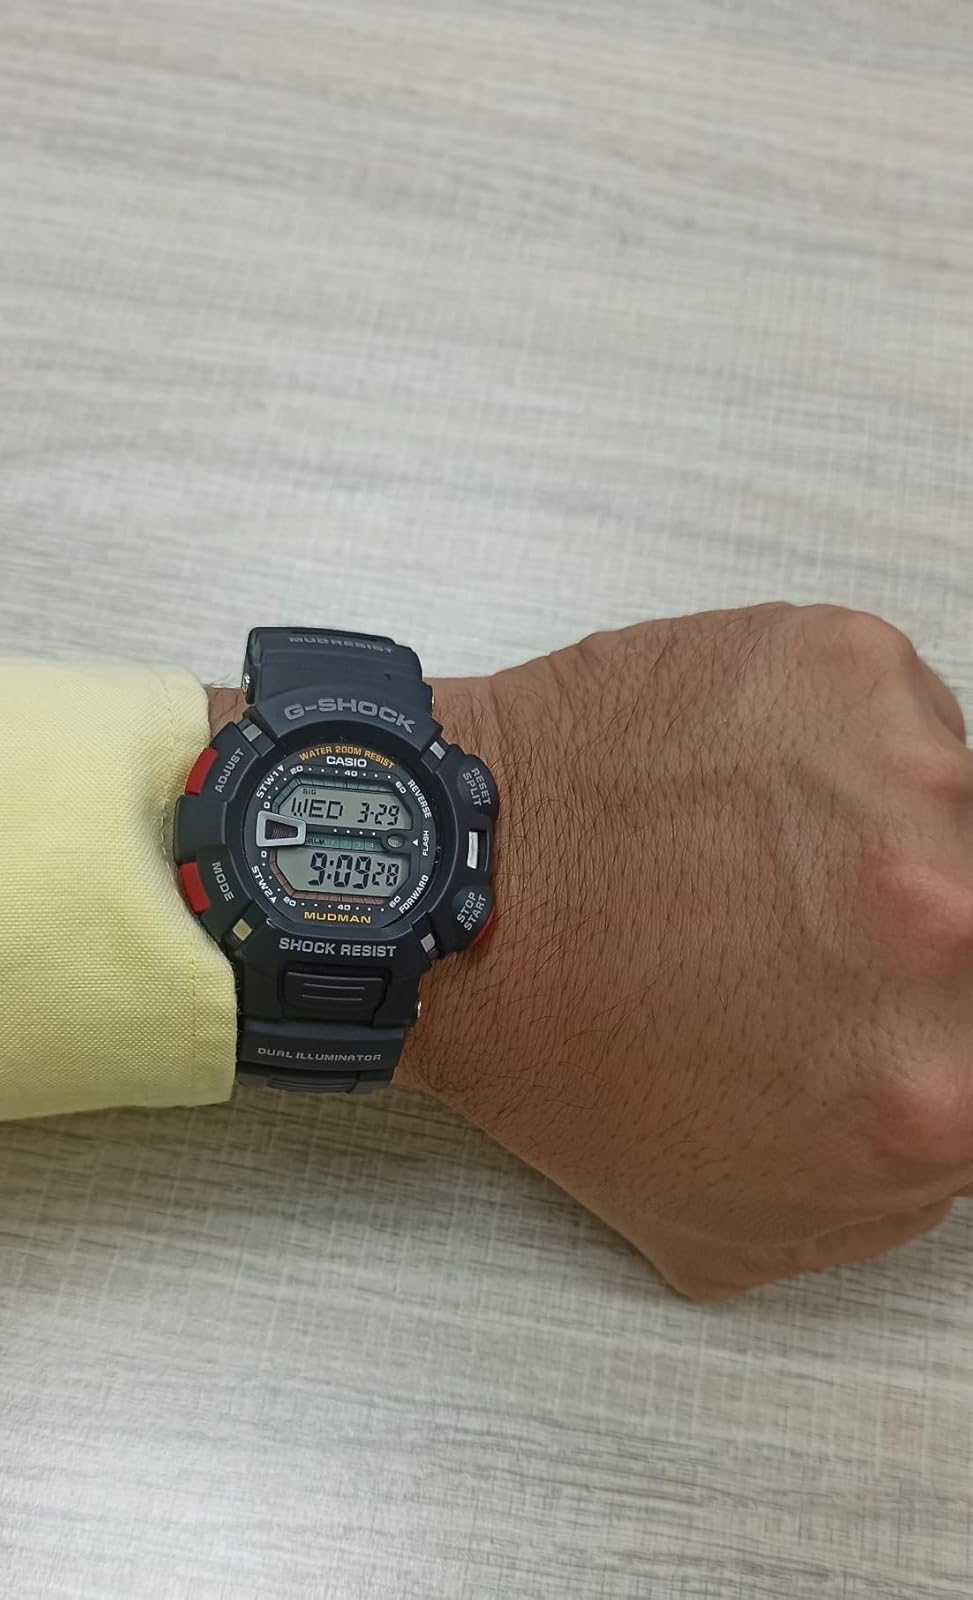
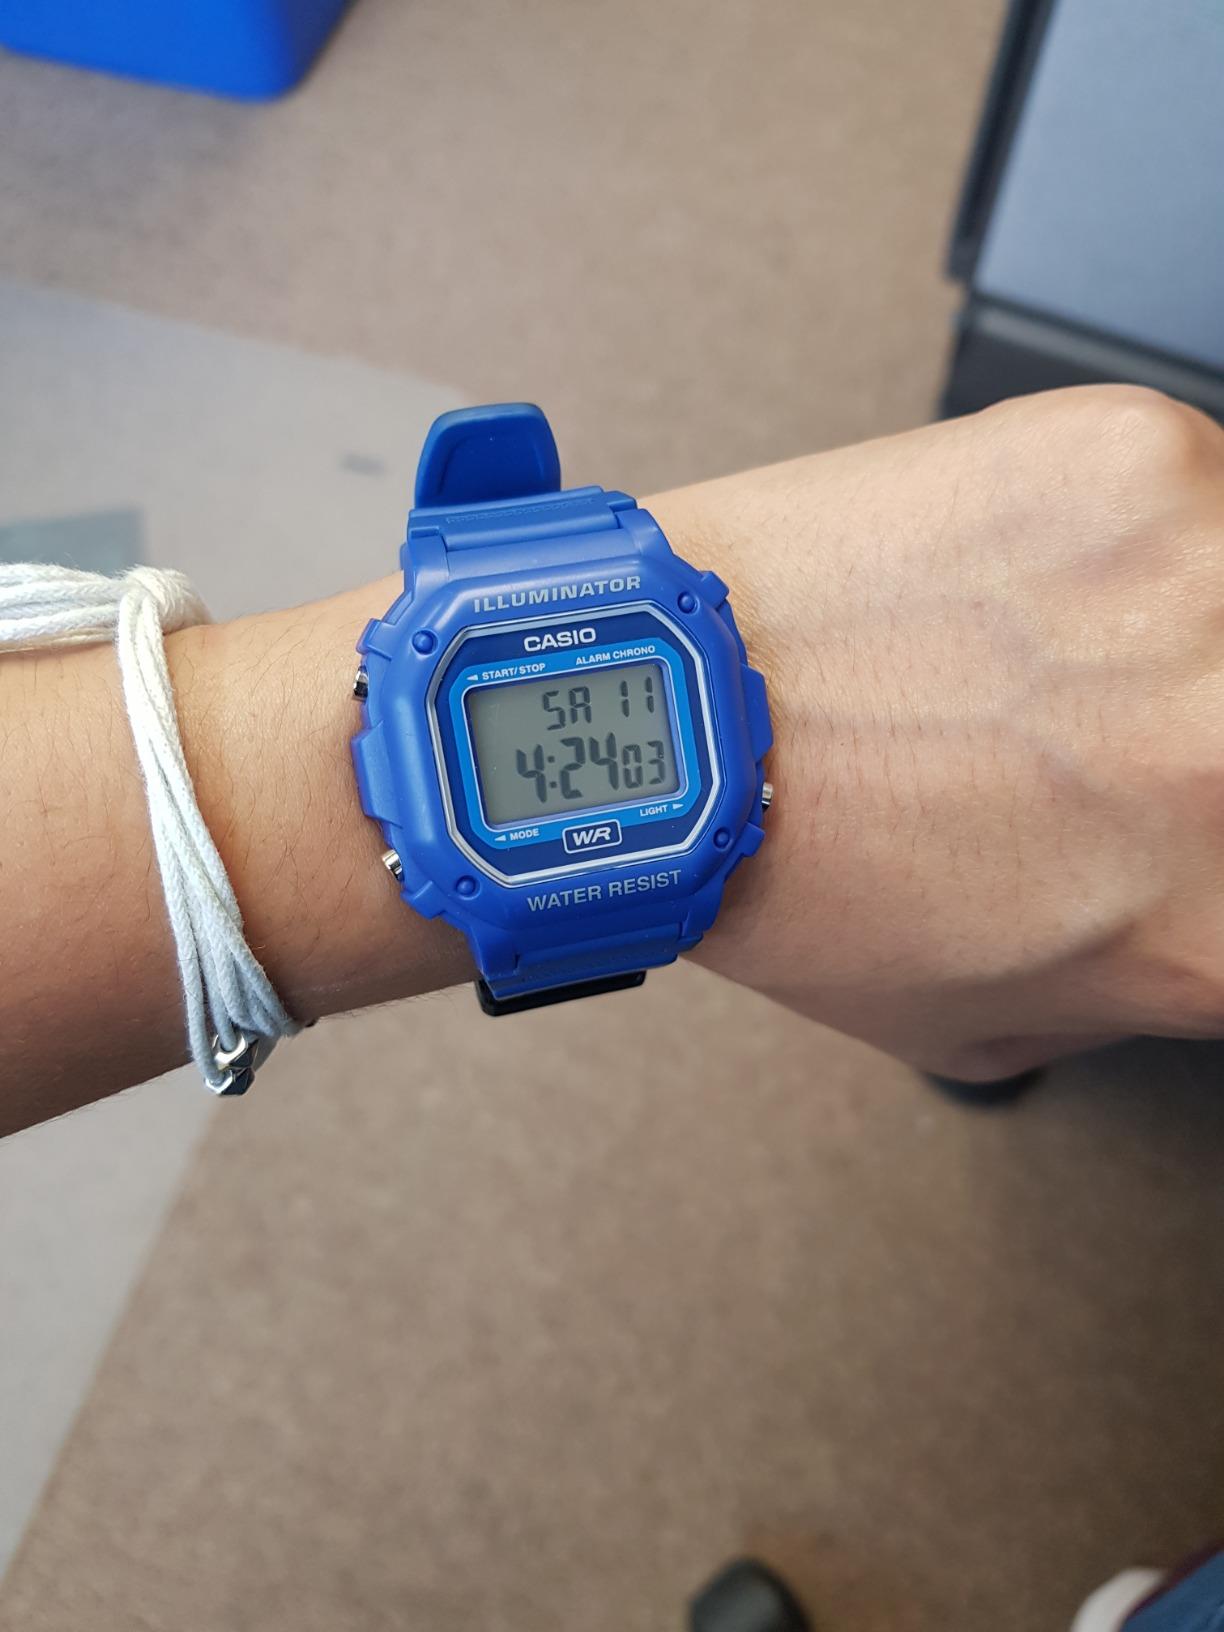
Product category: accessories_watch
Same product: no